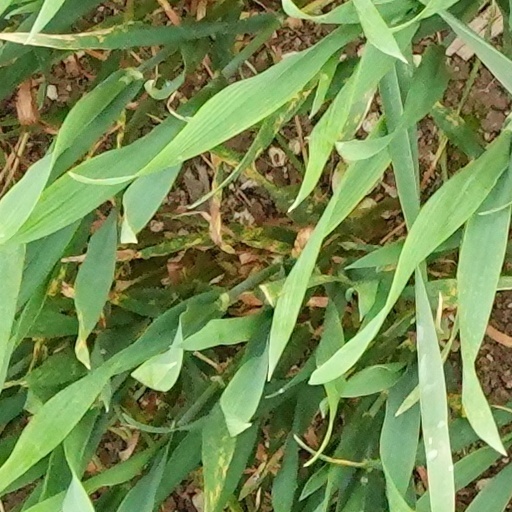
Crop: wheat